Journey into Mystery

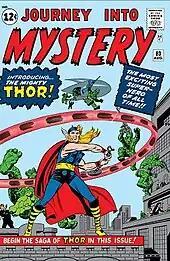
The debut of Thor, in "Journey into Mystery" #83 (Aug. 1962). Cover art by Jack Kirby and Joe Sinnott.

Beginning with issue #83 (Aug. 1962), the title introduced the Norse god superhero Thor. The anthological stories, by now primarily science fiction-fantasy, gradually diminished after this, with the Thor-spinoff backup feature "Tales of Asgard" beginning in issue #97 (Oct. 1963). They were dropped entirely with issue #105 (June 1964), when the "Thor" feature expanded from 13 to 18 pages. With the previous issue, the cover logo had changed to "Journey into Mystery with the Mighty Thor". Its final issue was #125 (Feb. 1966), after which the series was retitled "The Mighty Thor" in its trademarked cover logo and simply "Thor" in its postal indicia copyright notice. Thor's evil adoptive brother Loki was introduced in issue #85 (October 1962). Other adversaries for the new hero included the Radioactive Man introduced in #93 (June 1963), the Enchantress and the Executioner in #104 (April 1964), the Absorbing Man in #114 (March 1965), and the Destroyer in #118 (July 1965). An oversized annual publication, featuring Thor, was released in 1965 and introduced the Marvel version of the Greco-Roman demigod Hercules. Comics historian Les Daniels noted that "the adventures of Thor were gradually transformed from stories about a strange-looking superhero into a spectacular saga."